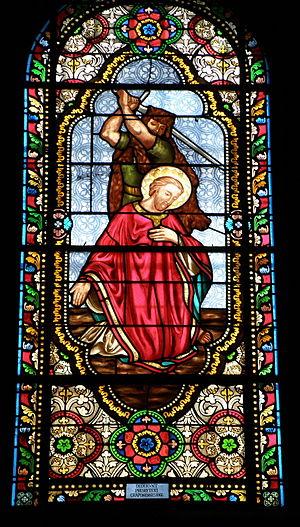
Craponne-sur-Arzon, comm. de la Haute-Loire, France (Auvergne). Église Saint-Caprais, vitrail figurant le martyre de saint Caprais (1866).